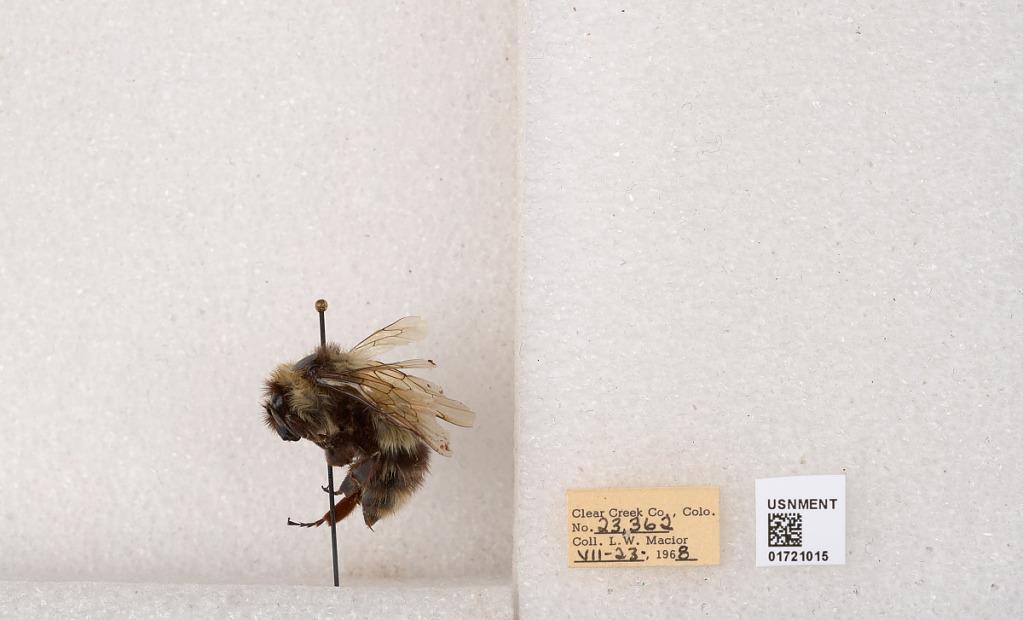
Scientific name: Bombus kirbyellus
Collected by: L. Macior
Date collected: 1968-7-23
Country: United States
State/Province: Colorado
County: Clear Creek
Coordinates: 39.6891, -105.644